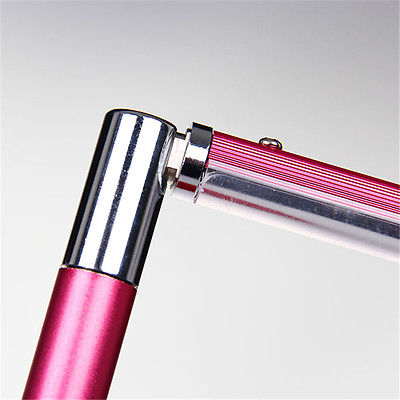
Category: lamp